Ōtemachi Station (Tokyo)

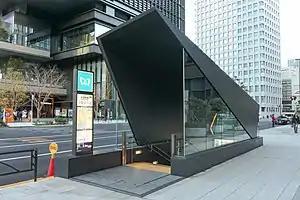
Otemachi Station Entrance

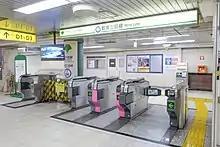
Ticket gates (June 2022)

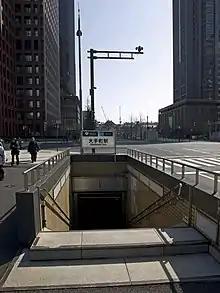
Exit D2

Ōtemachi Station is within walking distance (either at street level or via underground passages) of Tokyo Station.